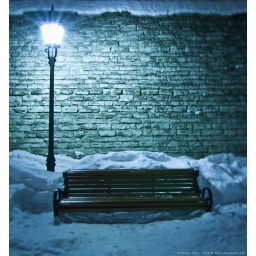
View at the bench near the Kiek in de Kek guard tower on the Komandandi street